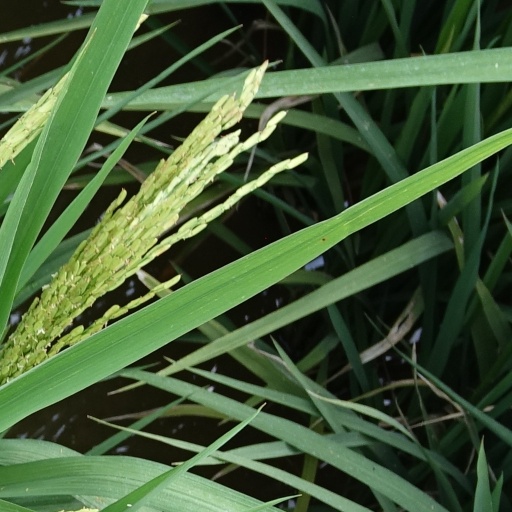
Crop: rice